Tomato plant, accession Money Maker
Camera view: horizontal (90 deg, fisheye); turntable rotation: 240 degrees
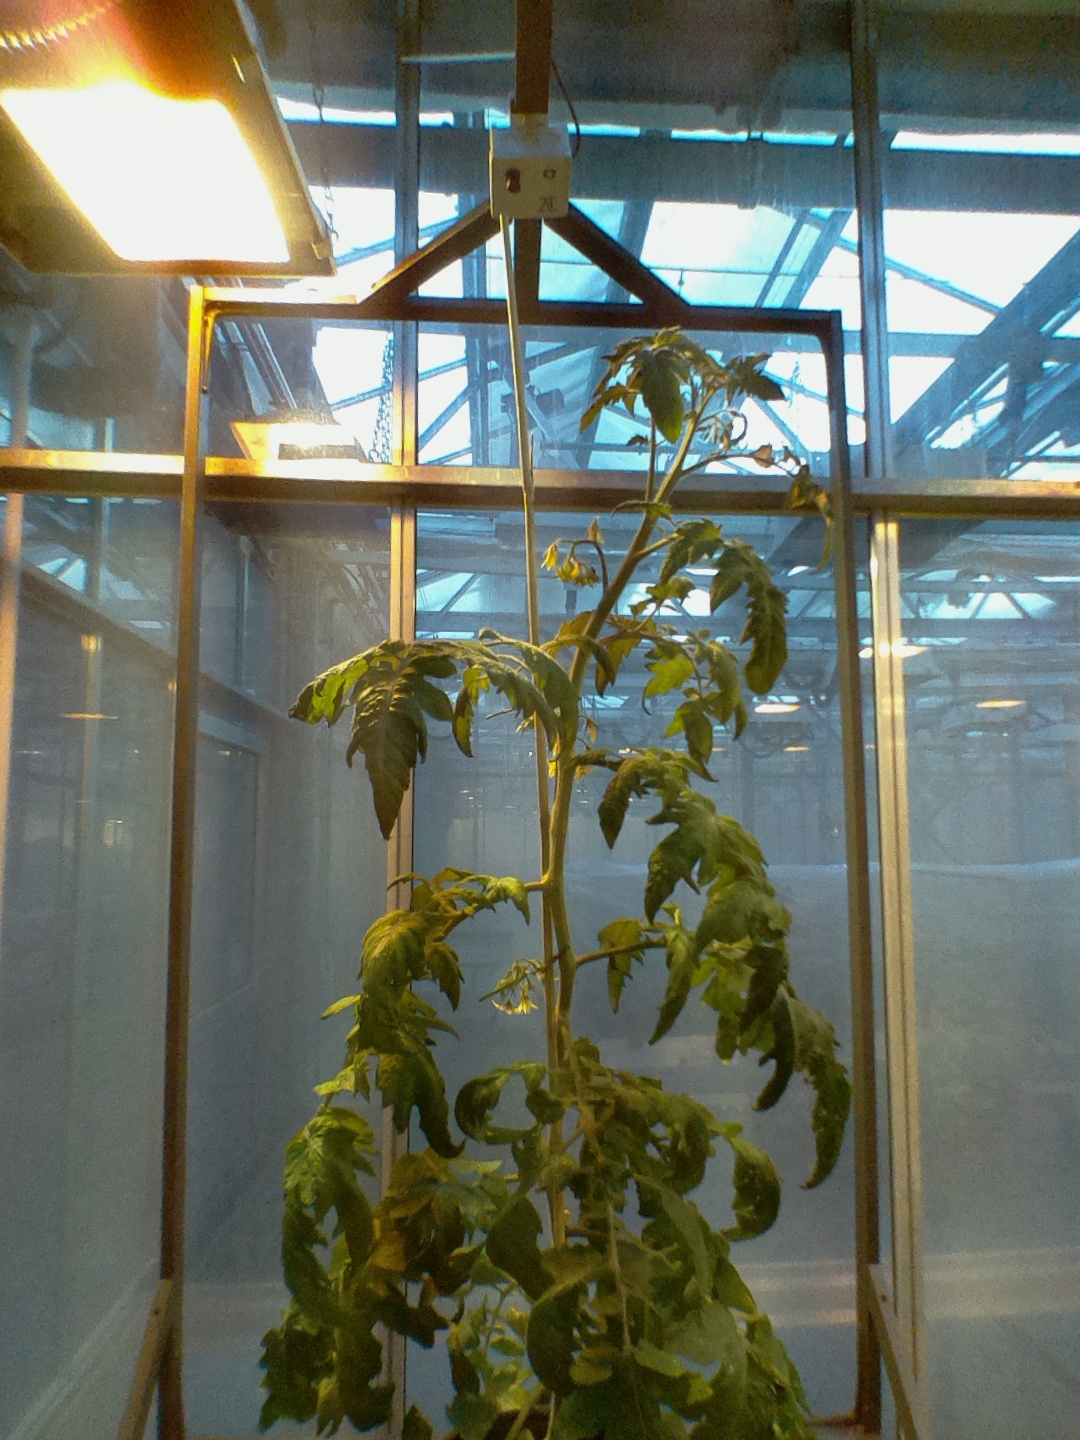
BBCH growth stage 70: Fruits at the main stem or branches visibles